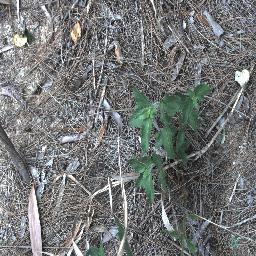
Label: siam_weed